Shrewsbury

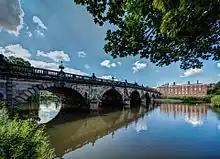
The English Bridge

The visitor economy of Shrewsbury and Atcham was worth about £115 million in 2001, with about 2,500 people employed directly in the visitor industry and 3,400 indirectly. There were about 3.1 million visitors – both day visitors and staying visitors – to the borough in 2001, with 88% being day visitors and 12% being staying visitors; staying visitors accounted for 42% of spending. Shrewsbury's position of being the only sizeable town for a large area, especially to the west in Mid-Wales, allows it to attract a large retail base beyond that of its resident population. This is not only evident in the retail sector, but also in the healthcare sector, where the Royal Shrewsbury Hospital has the only A&E department westwards until Aberystwyth, about away.